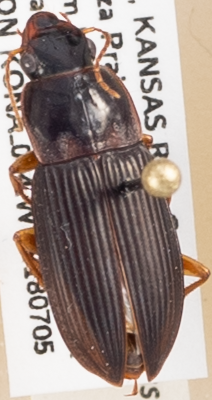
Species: Harpalus pensylvanicus
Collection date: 2018-07-05 04:00:00
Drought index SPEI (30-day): -2.09
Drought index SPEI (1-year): -2.01
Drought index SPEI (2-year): -0.946